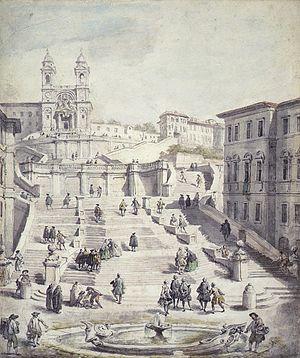
Jacques-Laure Le Tonnelier, bailli de Breteuil, est un chevalier-Hospitalier de l'ordre de Saint-Jean de Jérusalem, commandeur et ambassadeur de l'Ordre, graveur et grand collectionneur.